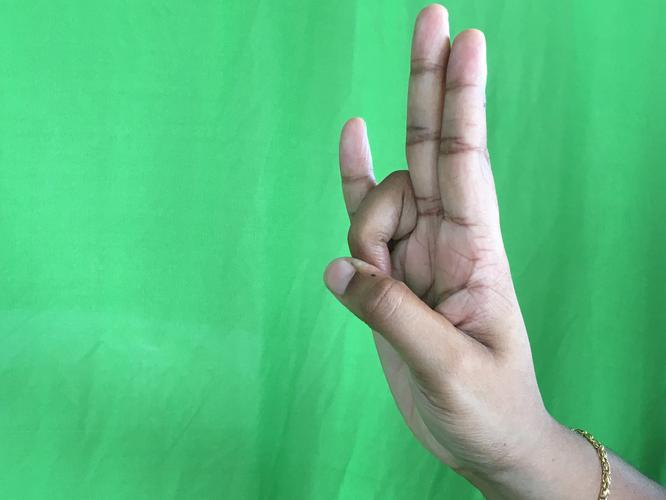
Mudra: Mayura
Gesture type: single_hand